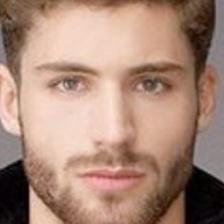
Label: faces